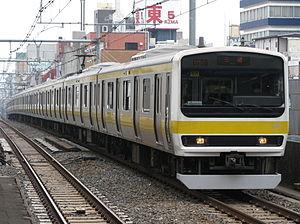
La ligne Chūō-Sōbu est une ligne ferroviaire du réseau JR East dans la région de Tokyo et Chiba, au Japon. Cette ligne relie les gares de Mitaka et Chiba. Elle suit en grande partie le tracé des lignes Chūō et Sōbu.